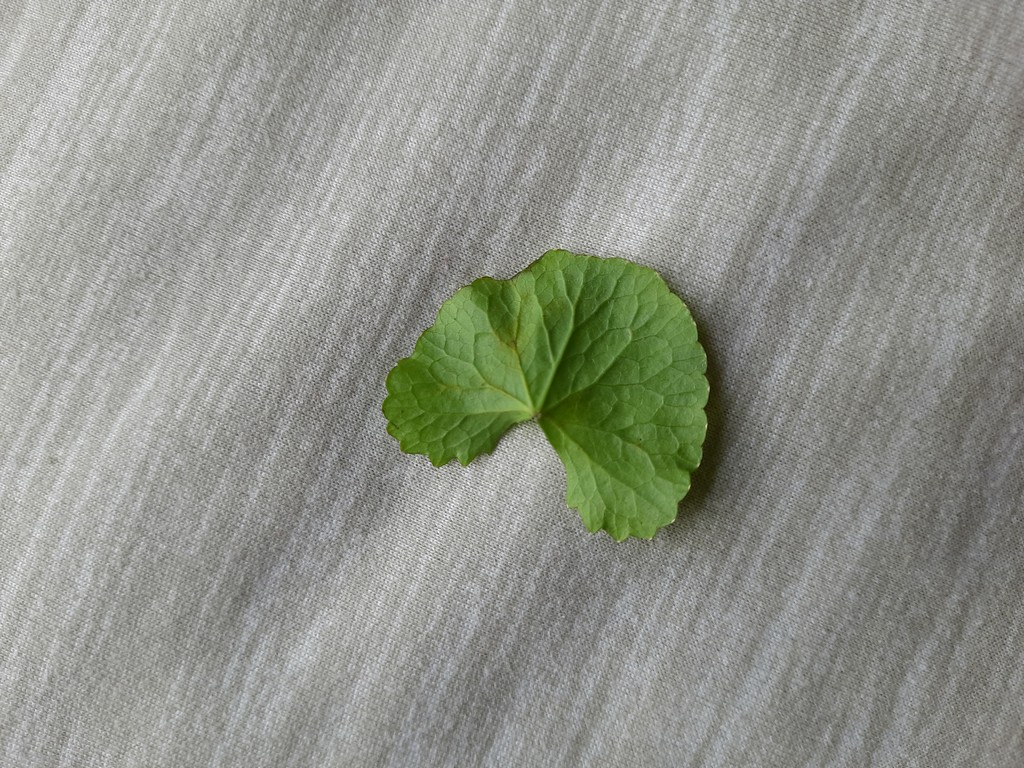
Label: Healthy